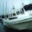
Label: ship